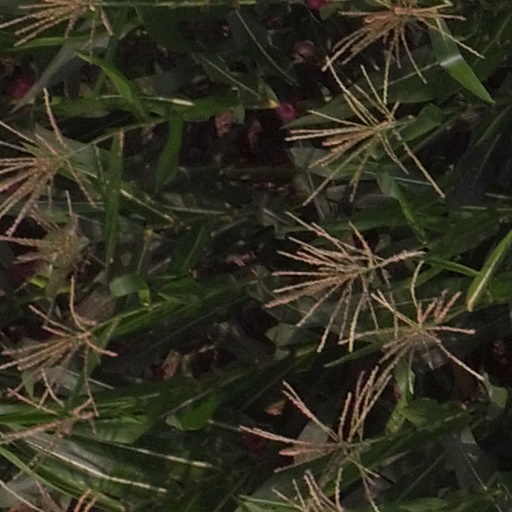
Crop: maize; corn